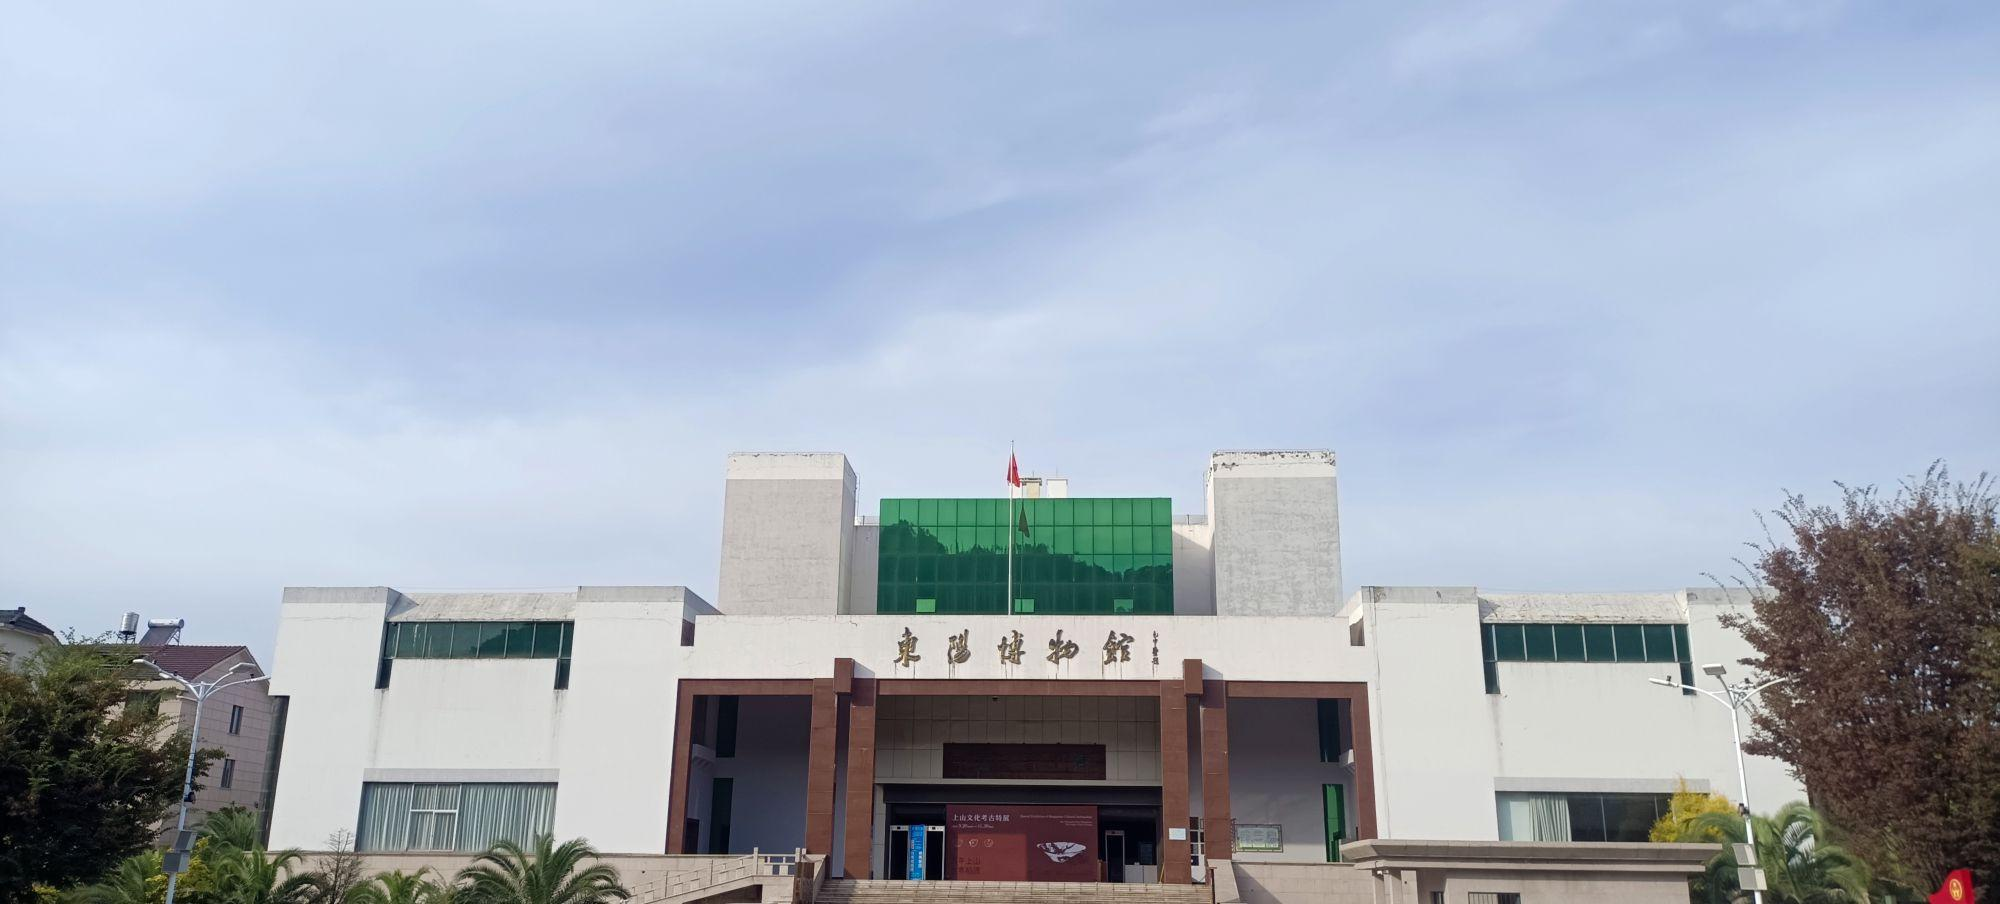
地标名称：东阳博物馆
所在城市：金华市·东阳市